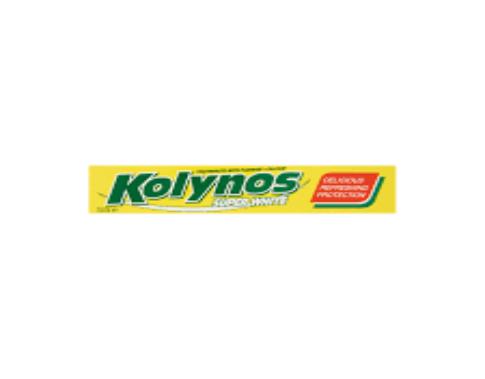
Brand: Kolynos
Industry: Necessities